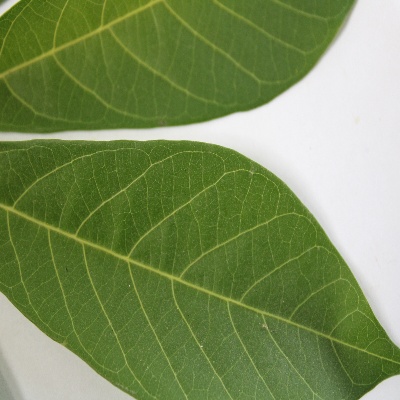
Crop: Cassava
Condition: healthy